Alfred Dunlop

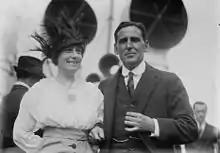
Alfred Dunlop with his wife, Lucille Adeline Wickham Treadway (1874–1951)

Alfred Wallace Dunlop (12 January 1875 – 6 May 1933) was an Australian tennis player, born in Christchurch, New Zealand. He won the doubles title at the Australasian Championships, the future Australian Open, alongside Fred Alexander in 1908. He also reached the singles finals at the tournament that year, losing to Alexander. He represented Australasia in the Davis Cup several times between 1905 and 1914.